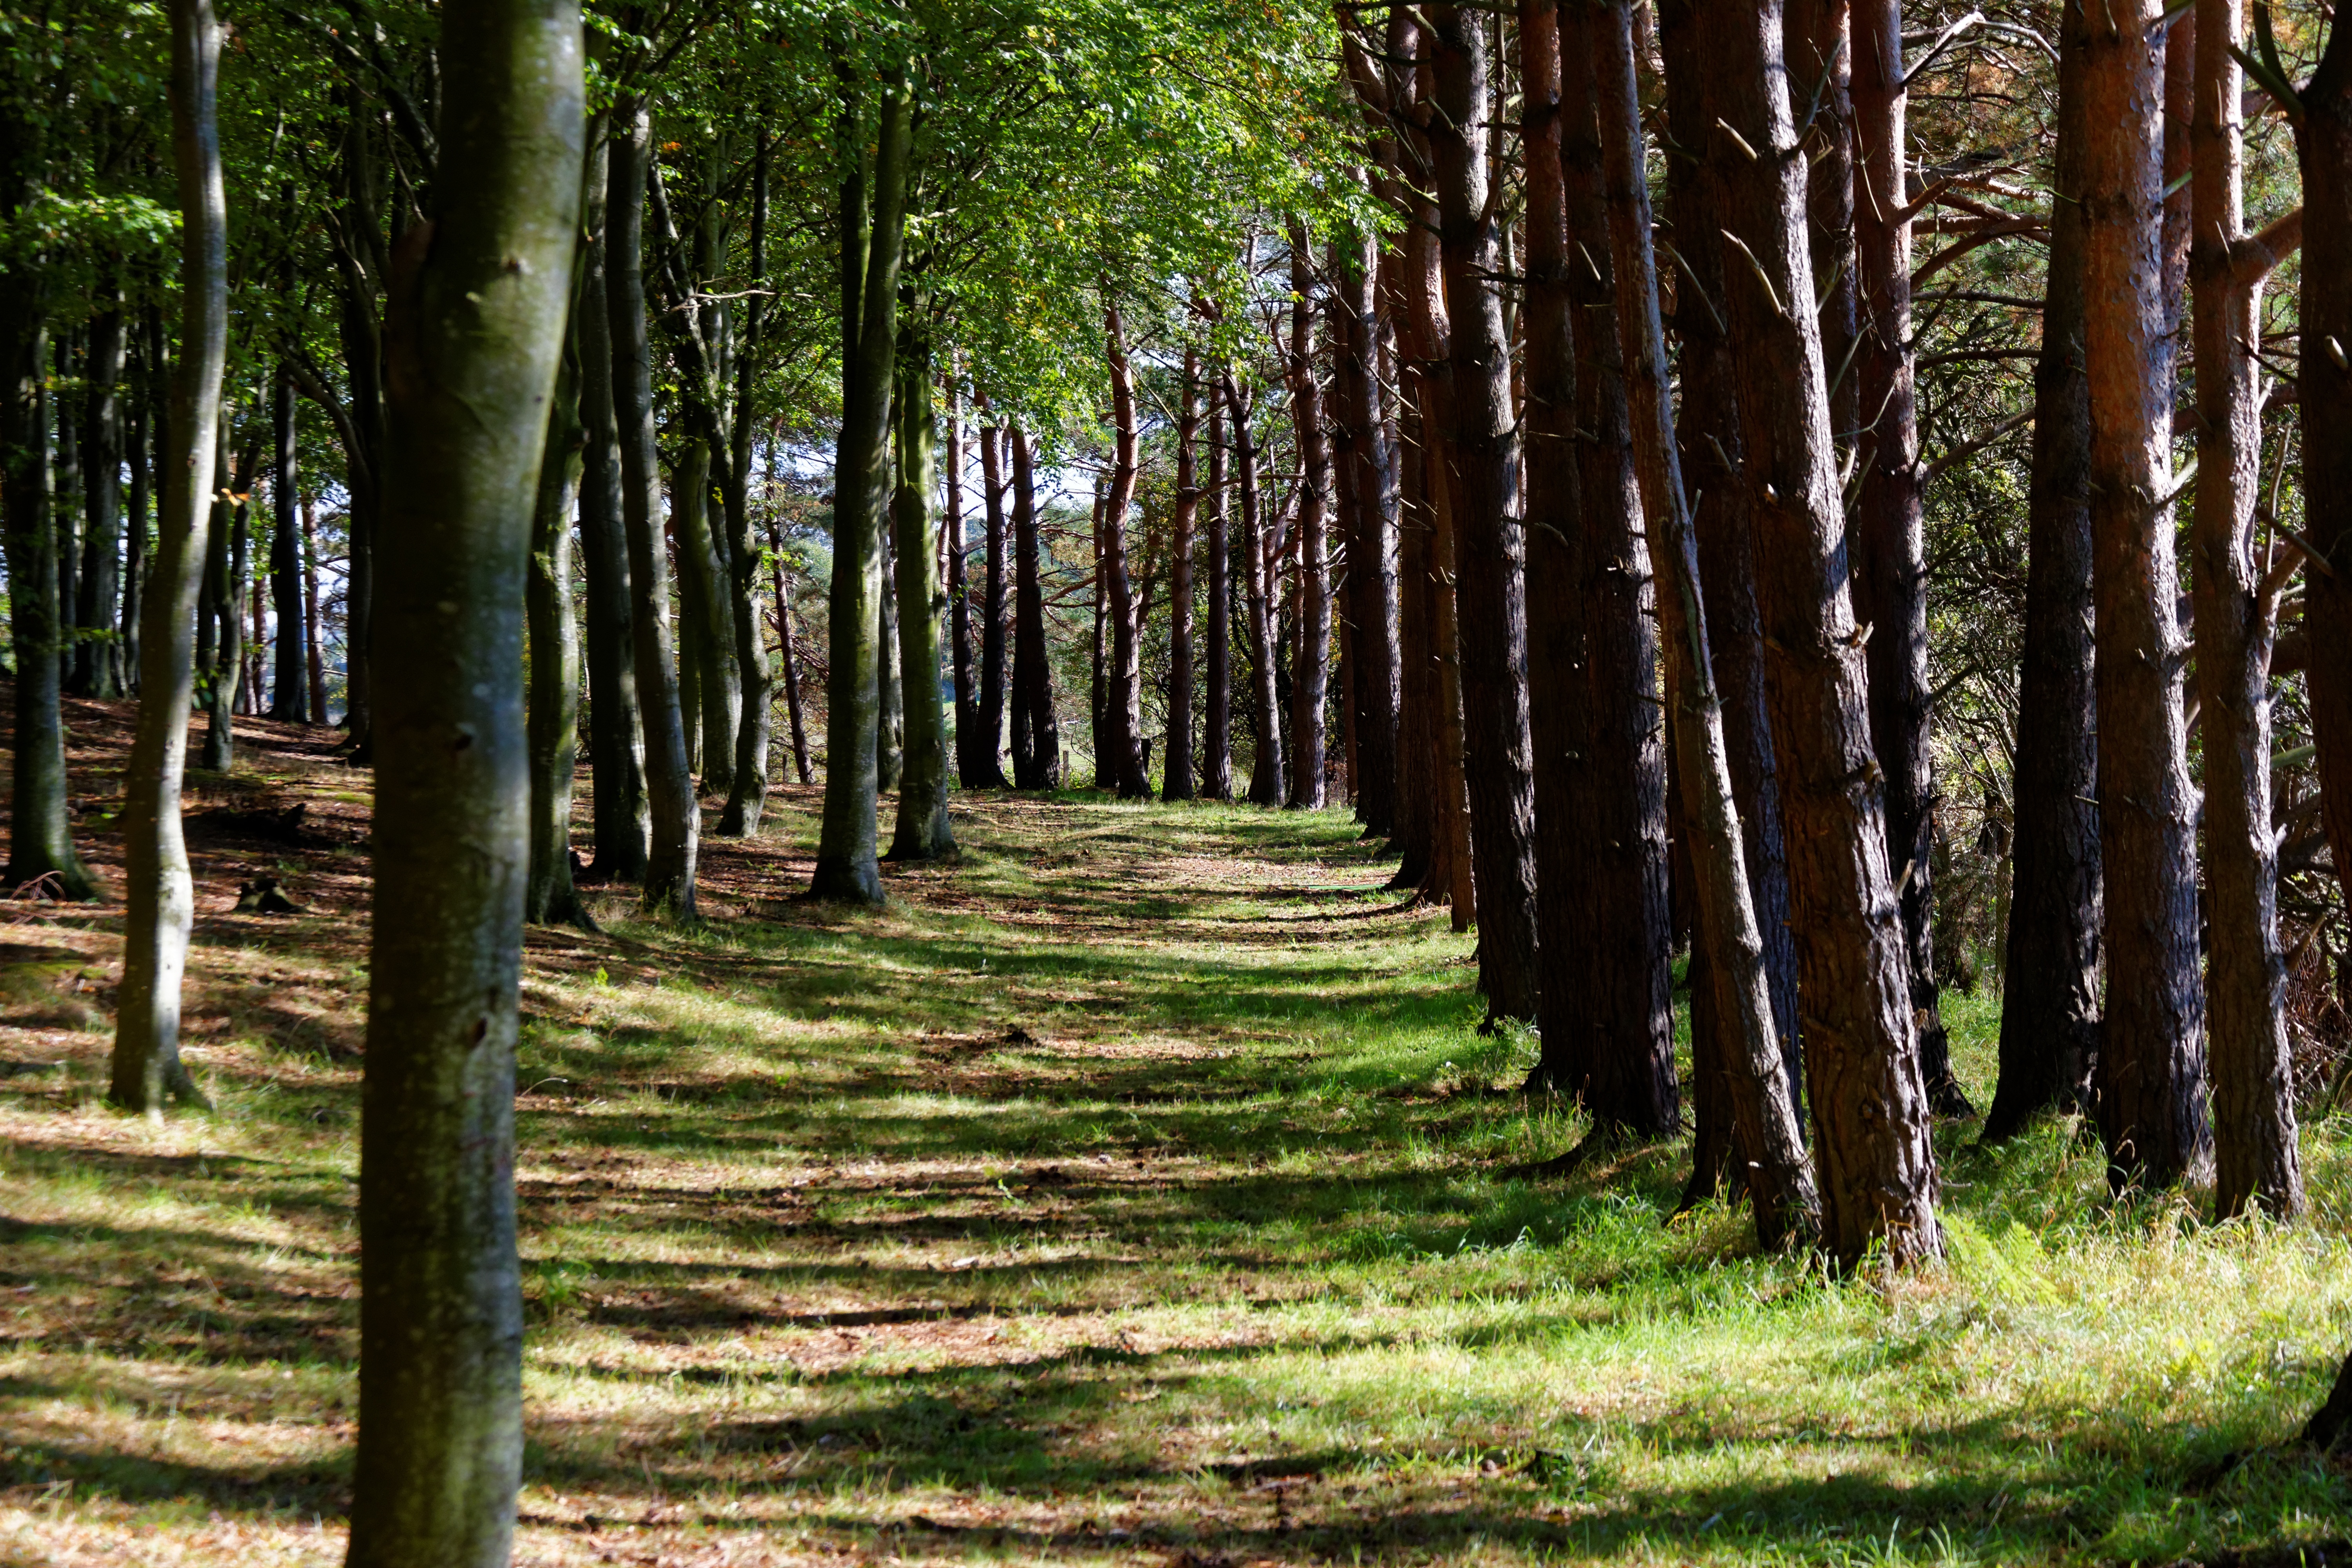
tree, nature, forest, plant, sunlight, leaf, fall, trunk, spooky, environment, green, autumn, trees, leaves, outdoors, woods, deciduous, plantation, grove, woodland, habitat, ecosystem, fall trees, forest trees, forest landscape, biome, old growth forest, natural environment, geographical feature, woody plant, temperate broadleaf and mixed forest, temperate coniferous forest, tree background